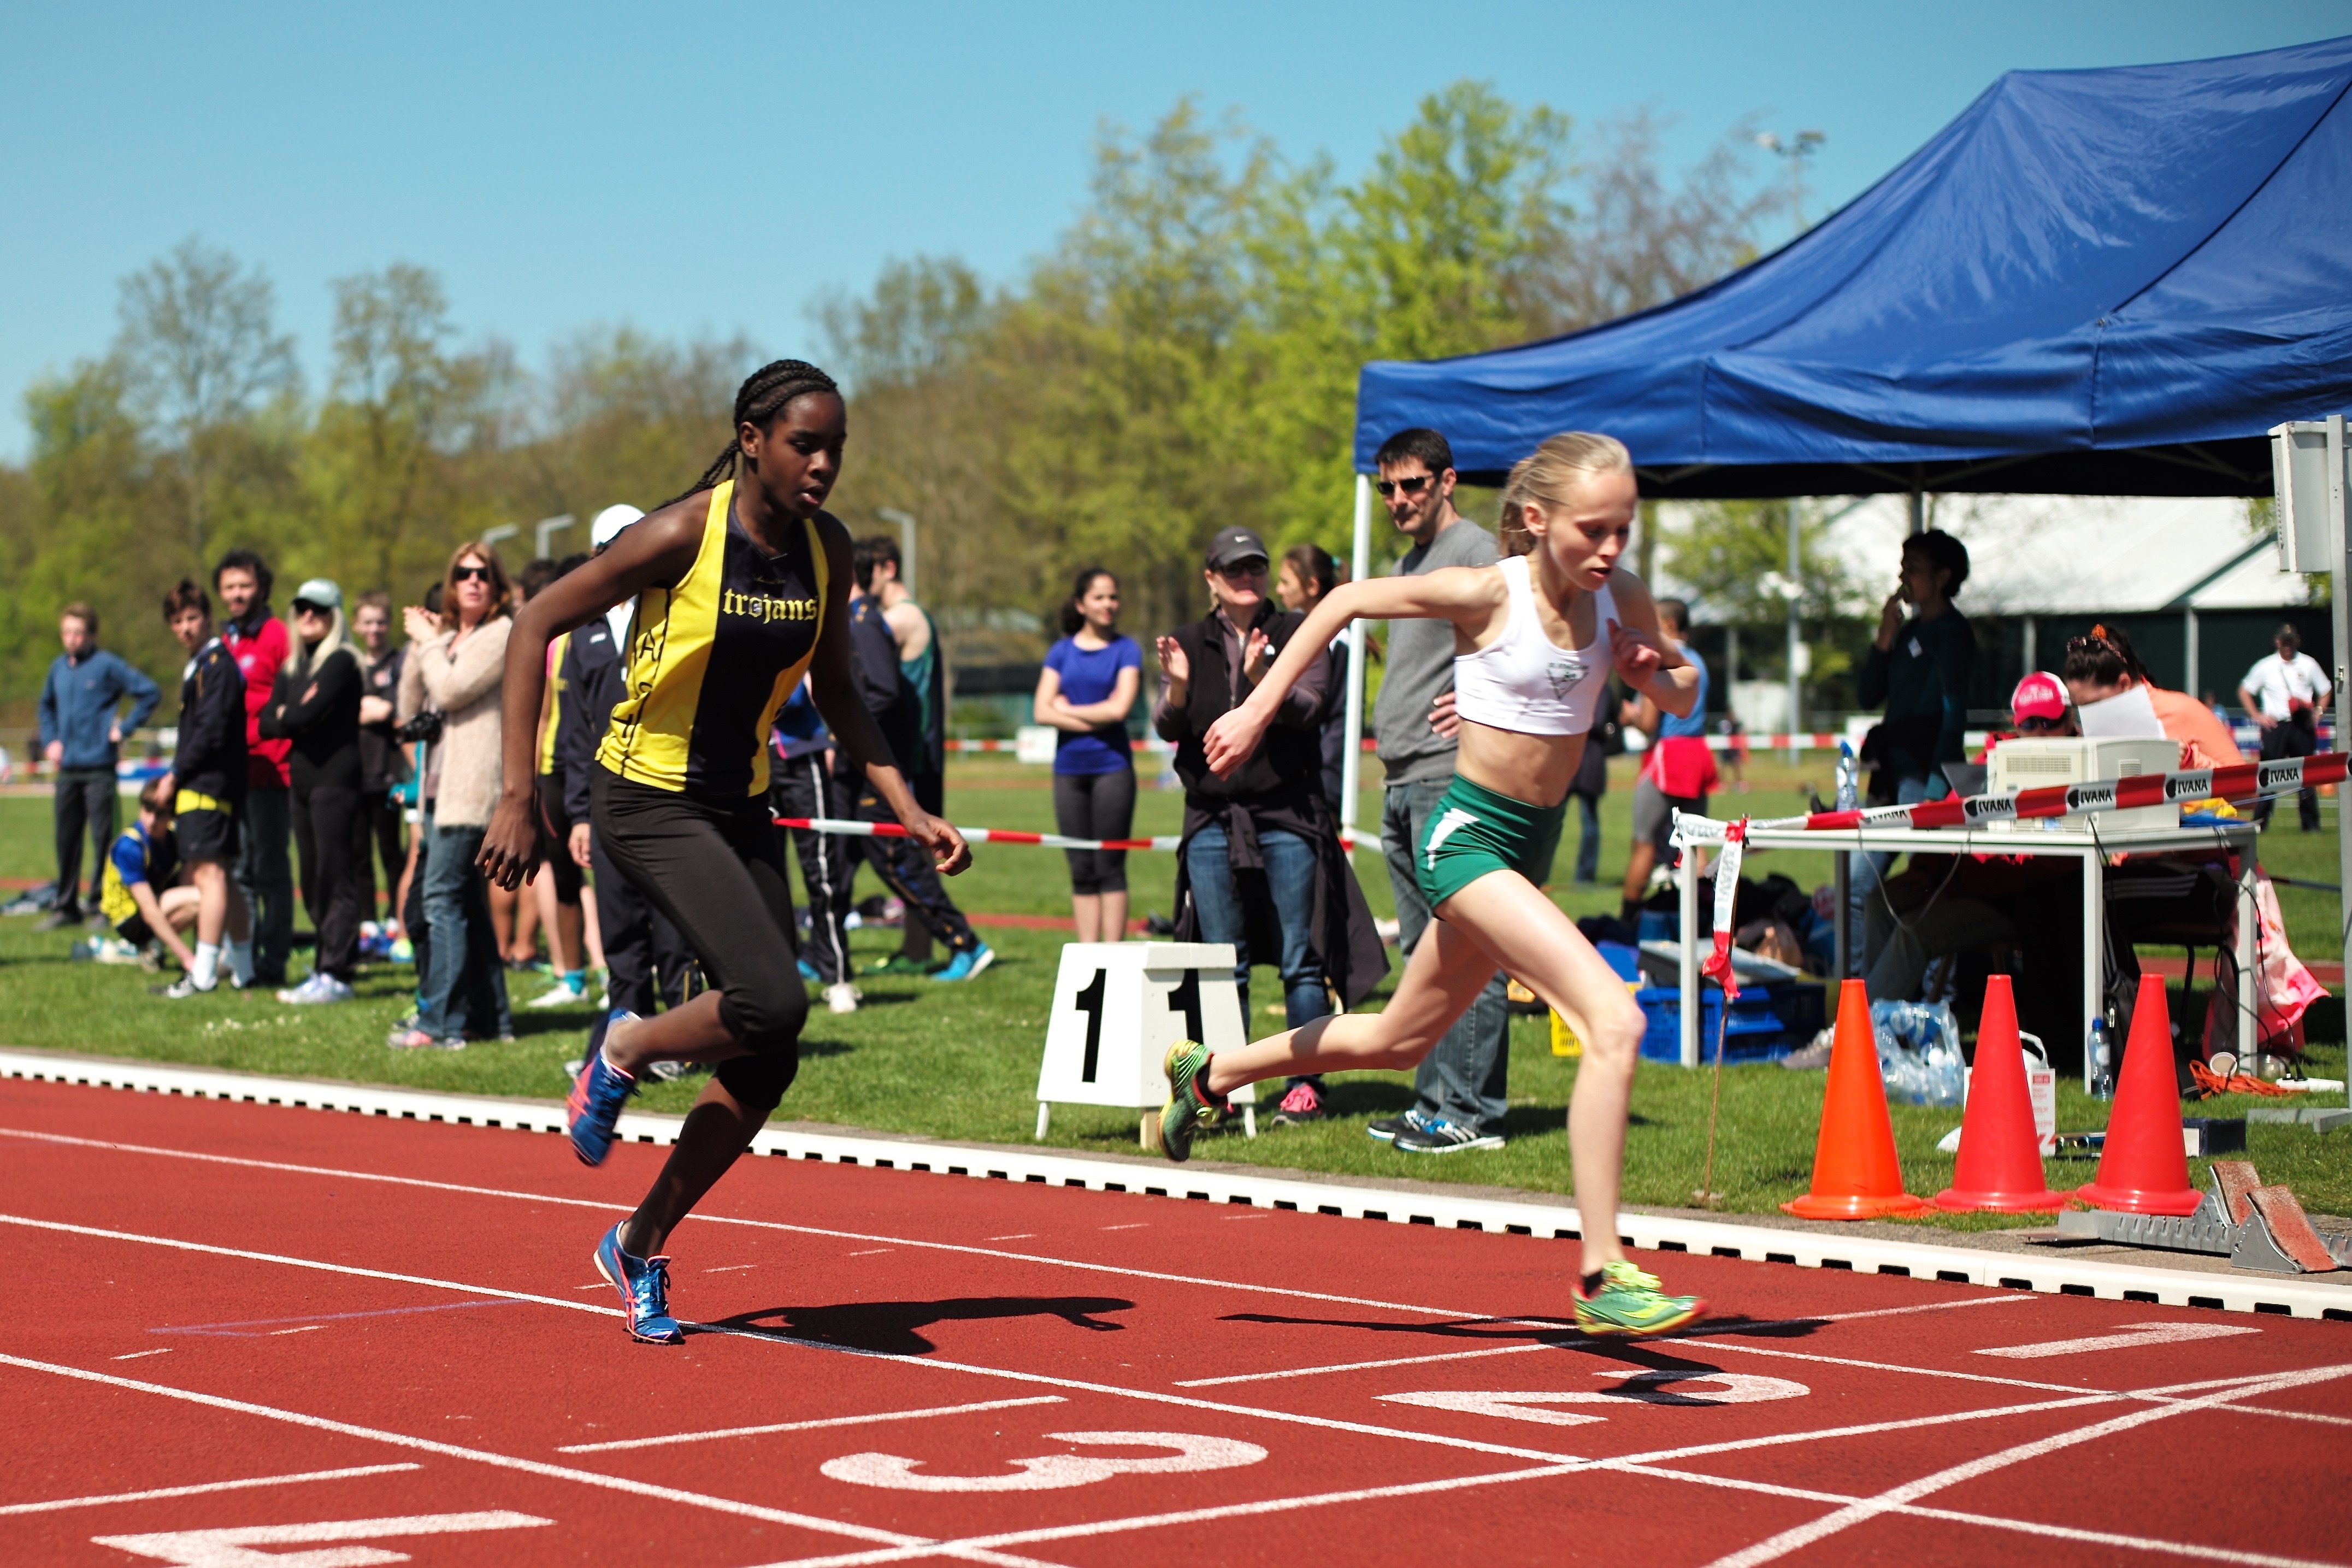
track, running, run, runner, ash, race, competition, holland, hague, netherlands, international, girls, m, american, sports, boys, 50, school, runners, endurance, junior, leica, 240, summilux, varsity, athletics, meet, sprint, physical exercise, human action, endurance sports, duathlon, track and field athletics, heptathlon, middle distance running, 800 metres, 4 100 metres relay